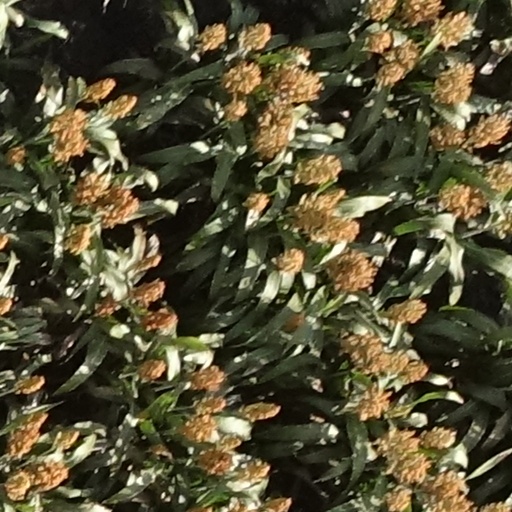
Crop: sorghum